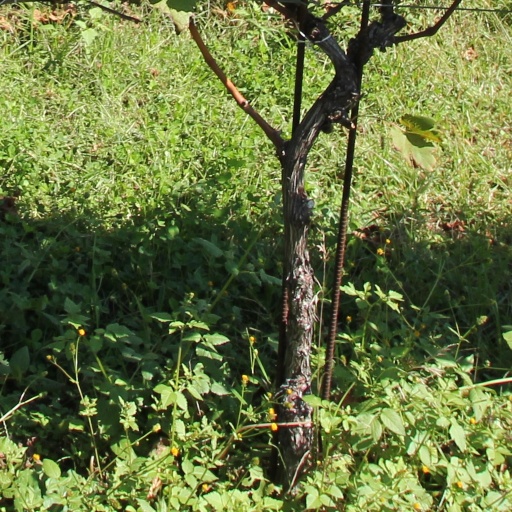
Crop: grape